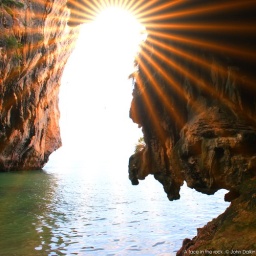
A face in the rock